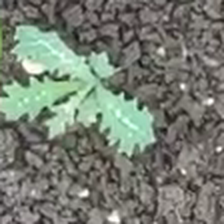
Weed species: Bilayat_(Mexicana_Argemone)